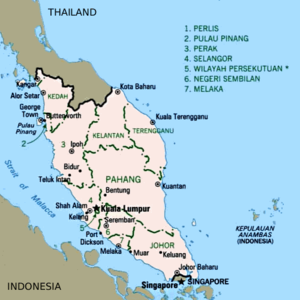
La Malaisie péninsulaire ou Malaisie occidentale est la partie de la Malaisie située sur la péninsule Malaise et englobant également les îles environnantes à celle-ci. Elle est limitée par la Thaïlande au nord. Au sud, un pont et une chaussée la relient à Singapour. La distinction entre Malaisie orientale et occidentale est significative au-delà de la géographie : des différences culturelles et légales existent.